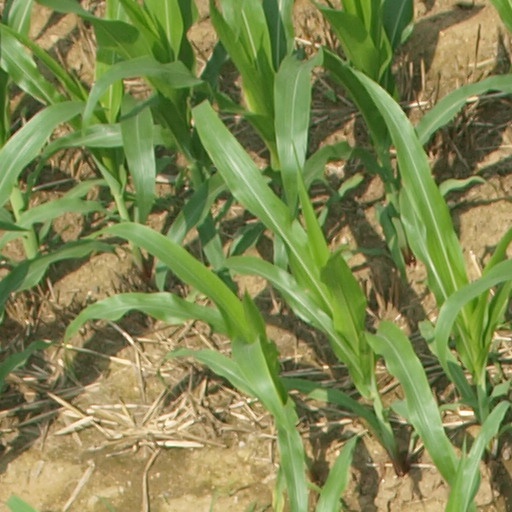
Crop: maize; corn